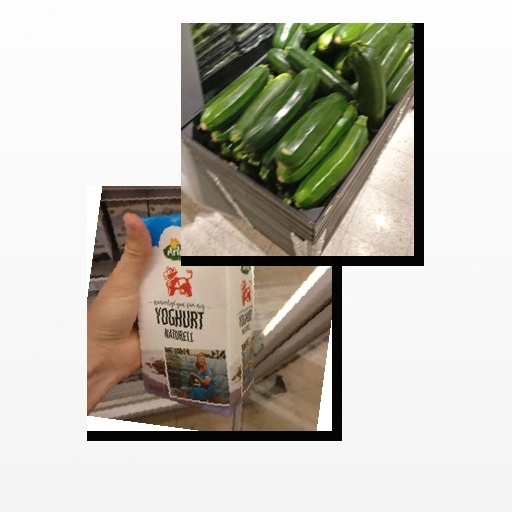
Food items: zucchini, natural_yogurt